James, brother of Jesus

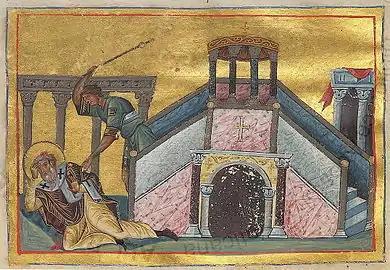
Martyrdom of James the Just in "Menologion of Basil II", a manuscript dating from late 10th or early 11th century.

James the Just was "from an early date, with Peter, a leader of the Church at Jerusalem and from the time when Peter left Jerusalem after Herod Agrippa's attempt to kill him, James appears as the principal authority who presided at the Council of Jerusalem."